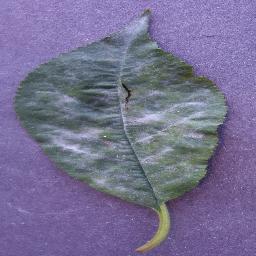
Label: Cherry___Powdery_mildew